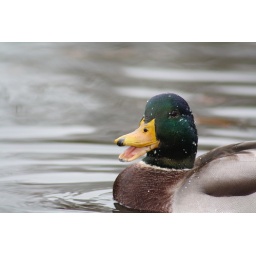
A mallard duck at a pond in Peapack New Jersey after washing its head in the cool autumn water